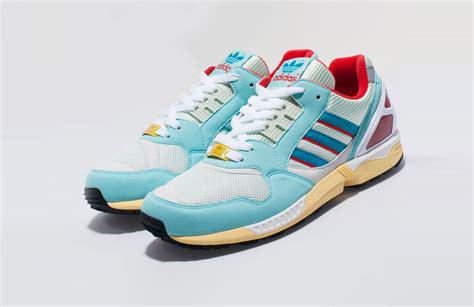
Brand: Adidas
Model: ZX Torsion